Lieutenant Governor of Georgia

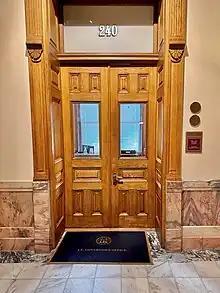
The office of lieutenant governor inside the Georgia Capitol Building

The lieutenant governor's formal duties are limited by the Georgia State Constitution to serving as the President of the Senate and the successor of the governor whenever the governorship becomes vacant due to the governor's death or a determination by the State Supreme Court that they are incapable of discharging their duties. The lieutenant governor assumes the gubernatorial powers and duties pending the next general election in the state.